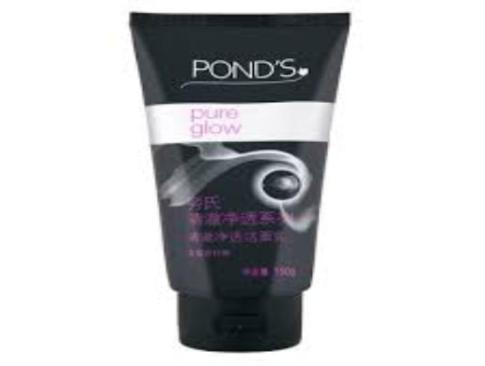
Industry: Necessities